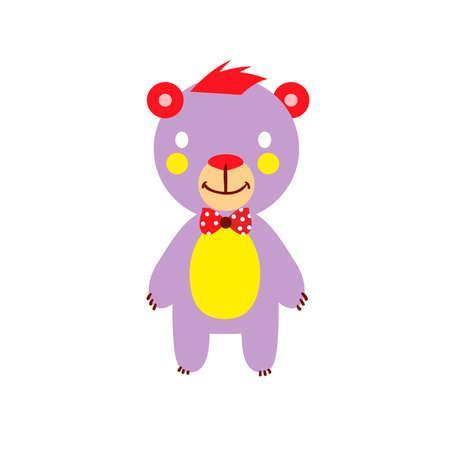
color on a white background .